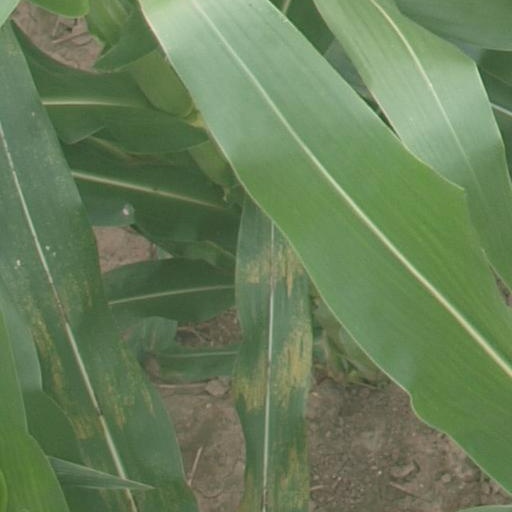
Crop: maize; corn